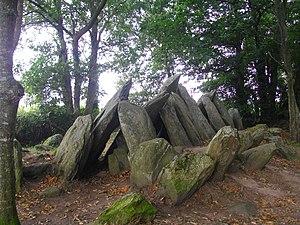
Cet article recense les monuments historiques français classés en 1922.
L'allée couverte de Lesconil, couramment nommée ti-ar-c'horriquet ou dans une graphie moderne ti ar c'horriged et dite aussi anciennement ty-corriket, est une sépulture datant du Néolithique final. Elle est située au lieu-dit « Lesconil » sur la commune de Poullan-sur-Mer, proche de Douarnenez, dans le département du Finistère.
Cet article recense une partie des monuments historiques du Finistère, en France.